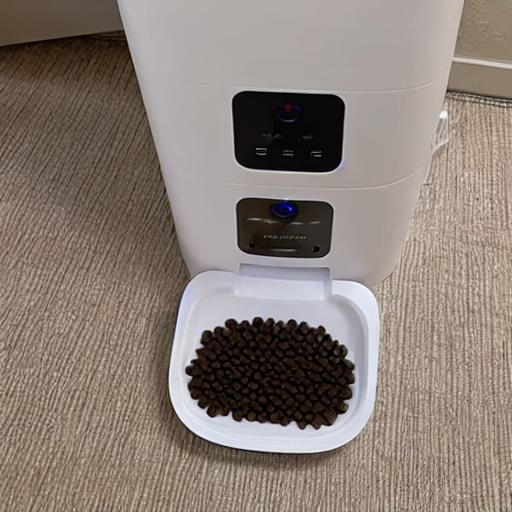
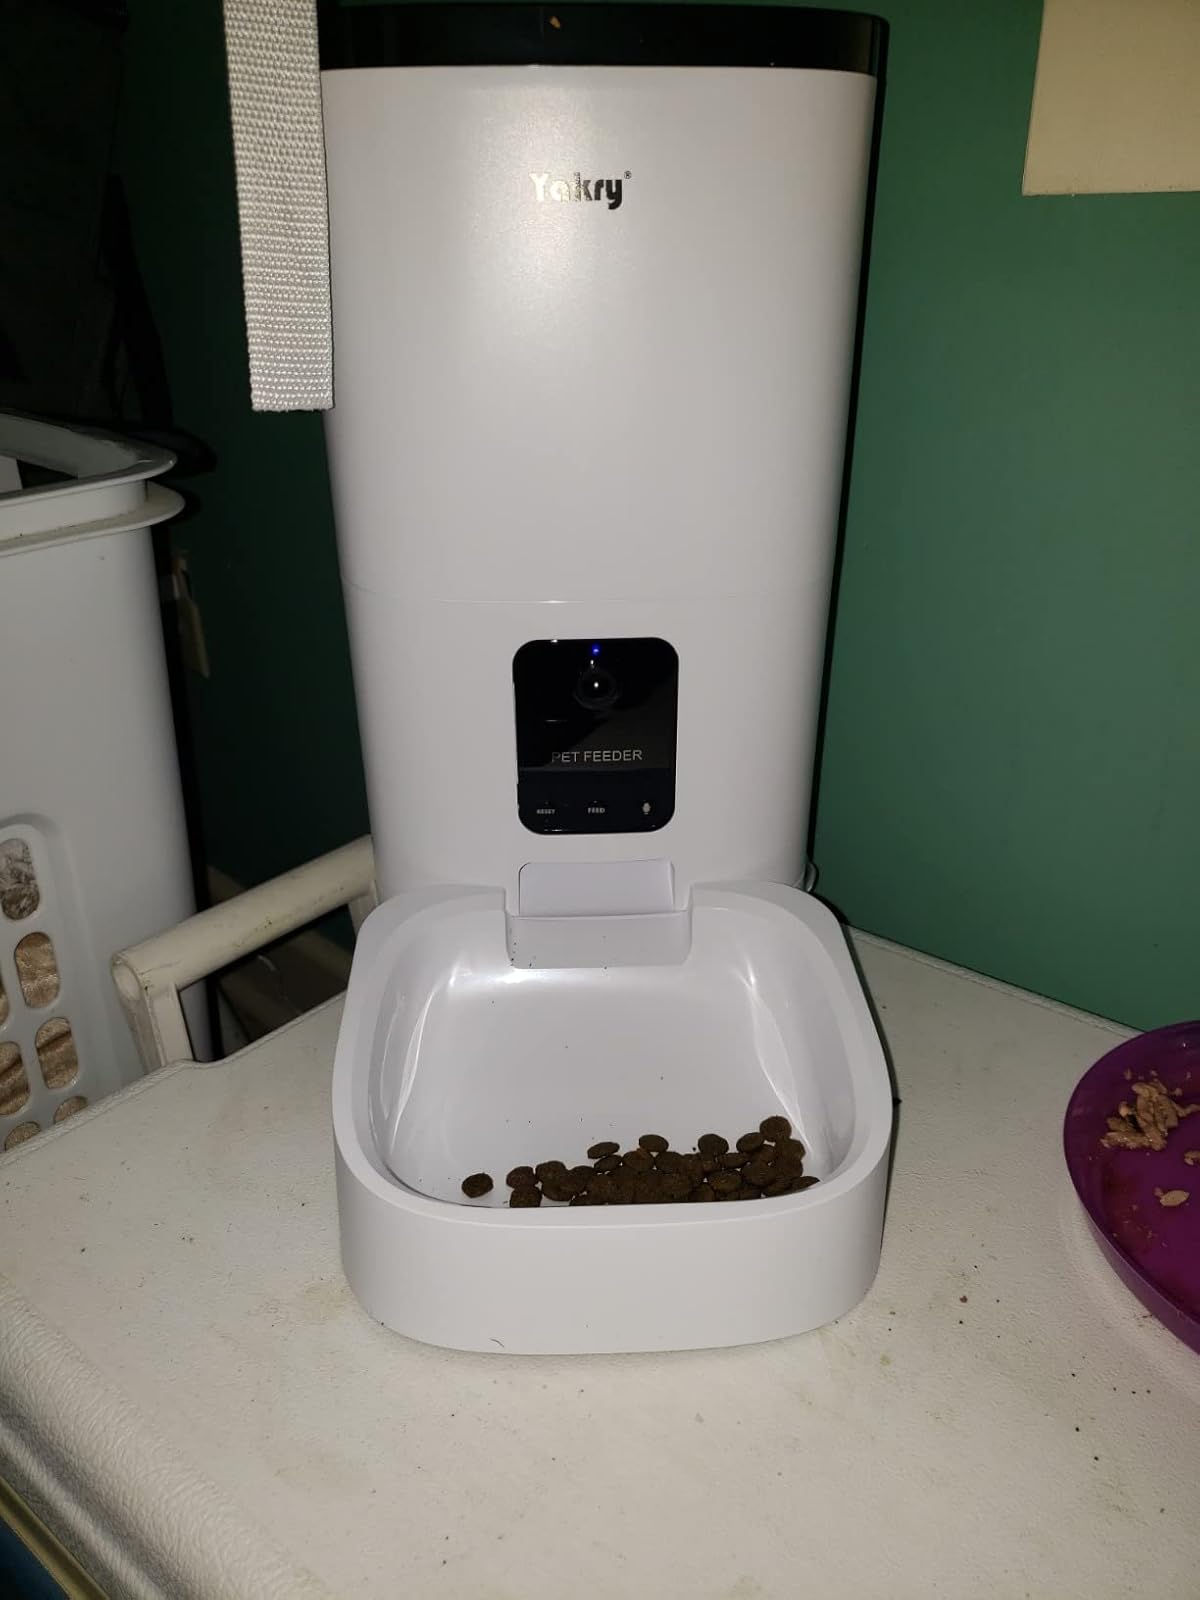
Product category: items_feeder
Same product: no